Héroes Inmortales III

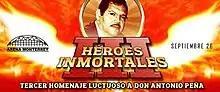
Official poster for the show

Héroes Inmortales III: Homenaje a Don Antonio Peña (Spanish for "Immortal Heroes III: Tribute to Antonio Peña) was a professional wrestling major show event produced by AAA that took place on September 26, 2009 in Arena Monterrey, Monterrey, Mexico, commemorating the third anniversary of the death of AAA founder Antonio Peña. The main event of the show was a AAA Mega Championship title defense where then reigning champion Dr. Wagner, Jr. defended the championship against challenger El Mesías. The other featured match on the show was the third annual "Copa Antonio Peña", a 12-man Battle Royal. The show was originally called just "Homenaje a Antonio Peña" but was renamed to "Héroes Inmortales " in the weeks leading up to the event.